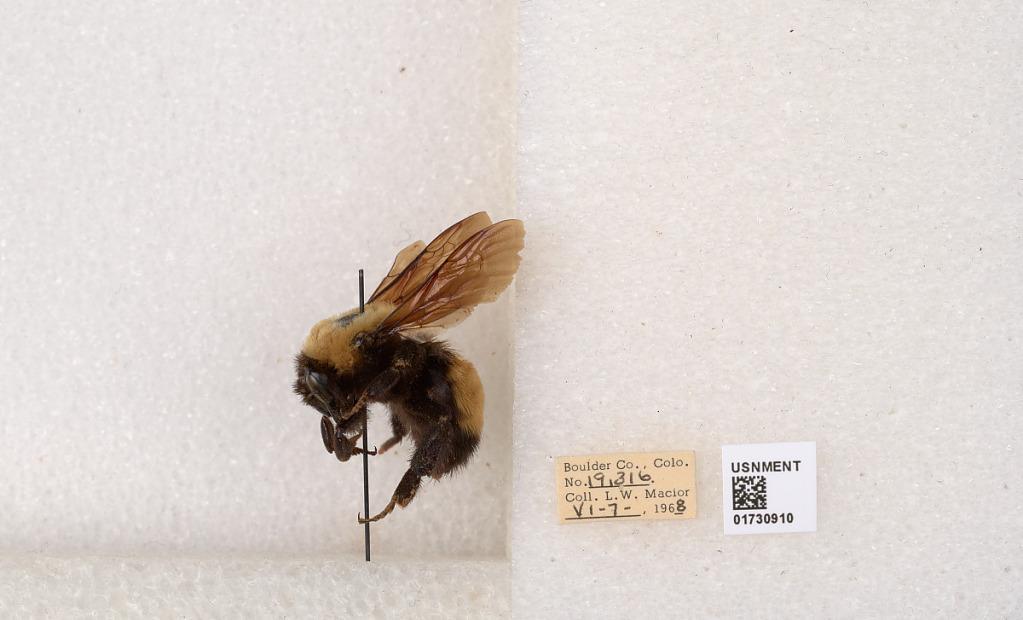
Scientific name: Bombus (Bombus) nevadensis Cresson
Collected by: L. Macior
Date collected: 1968-6-7
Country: United States
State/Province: Colorado
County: Boulder
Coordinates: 40.0925, -105.358